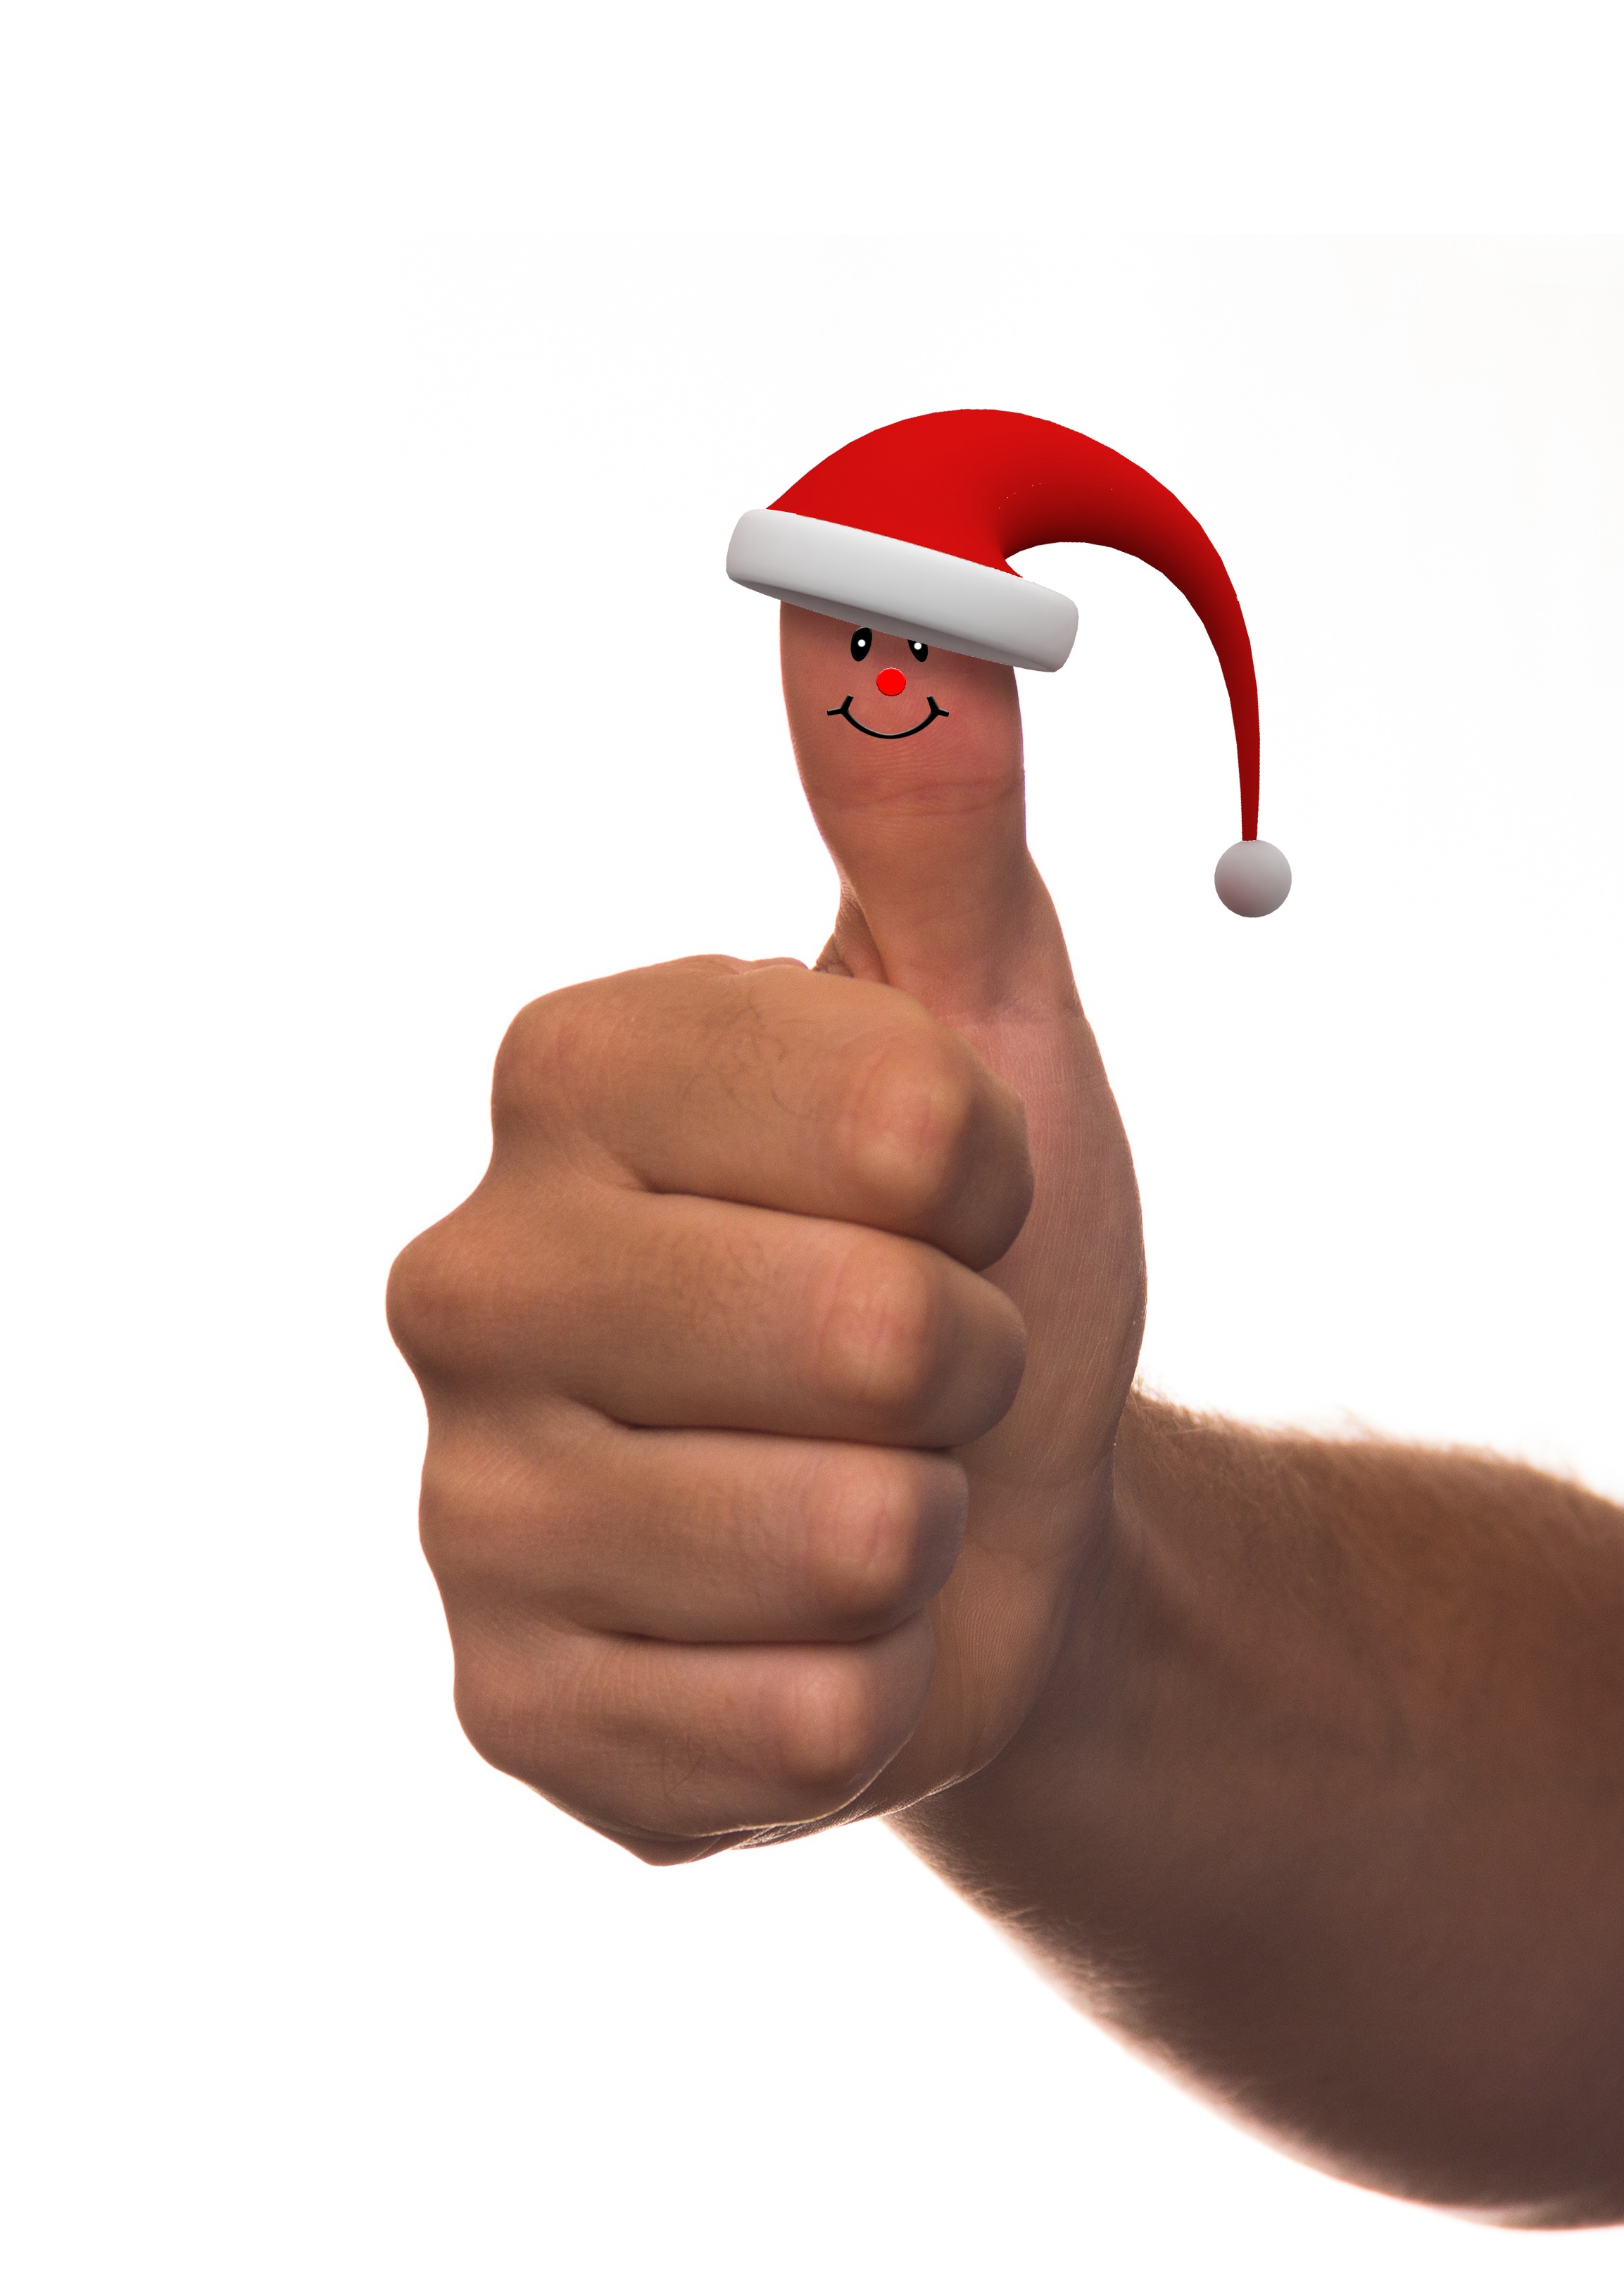
hand, finger, high, ear, arm, smile, muscle, thumbs up, human body, cheerful, face, nose, best, great, performance, glasses, cap, head, moustache, like, organ, nicholas, positive, quality, thumb, excellent, innovative, faust, sense